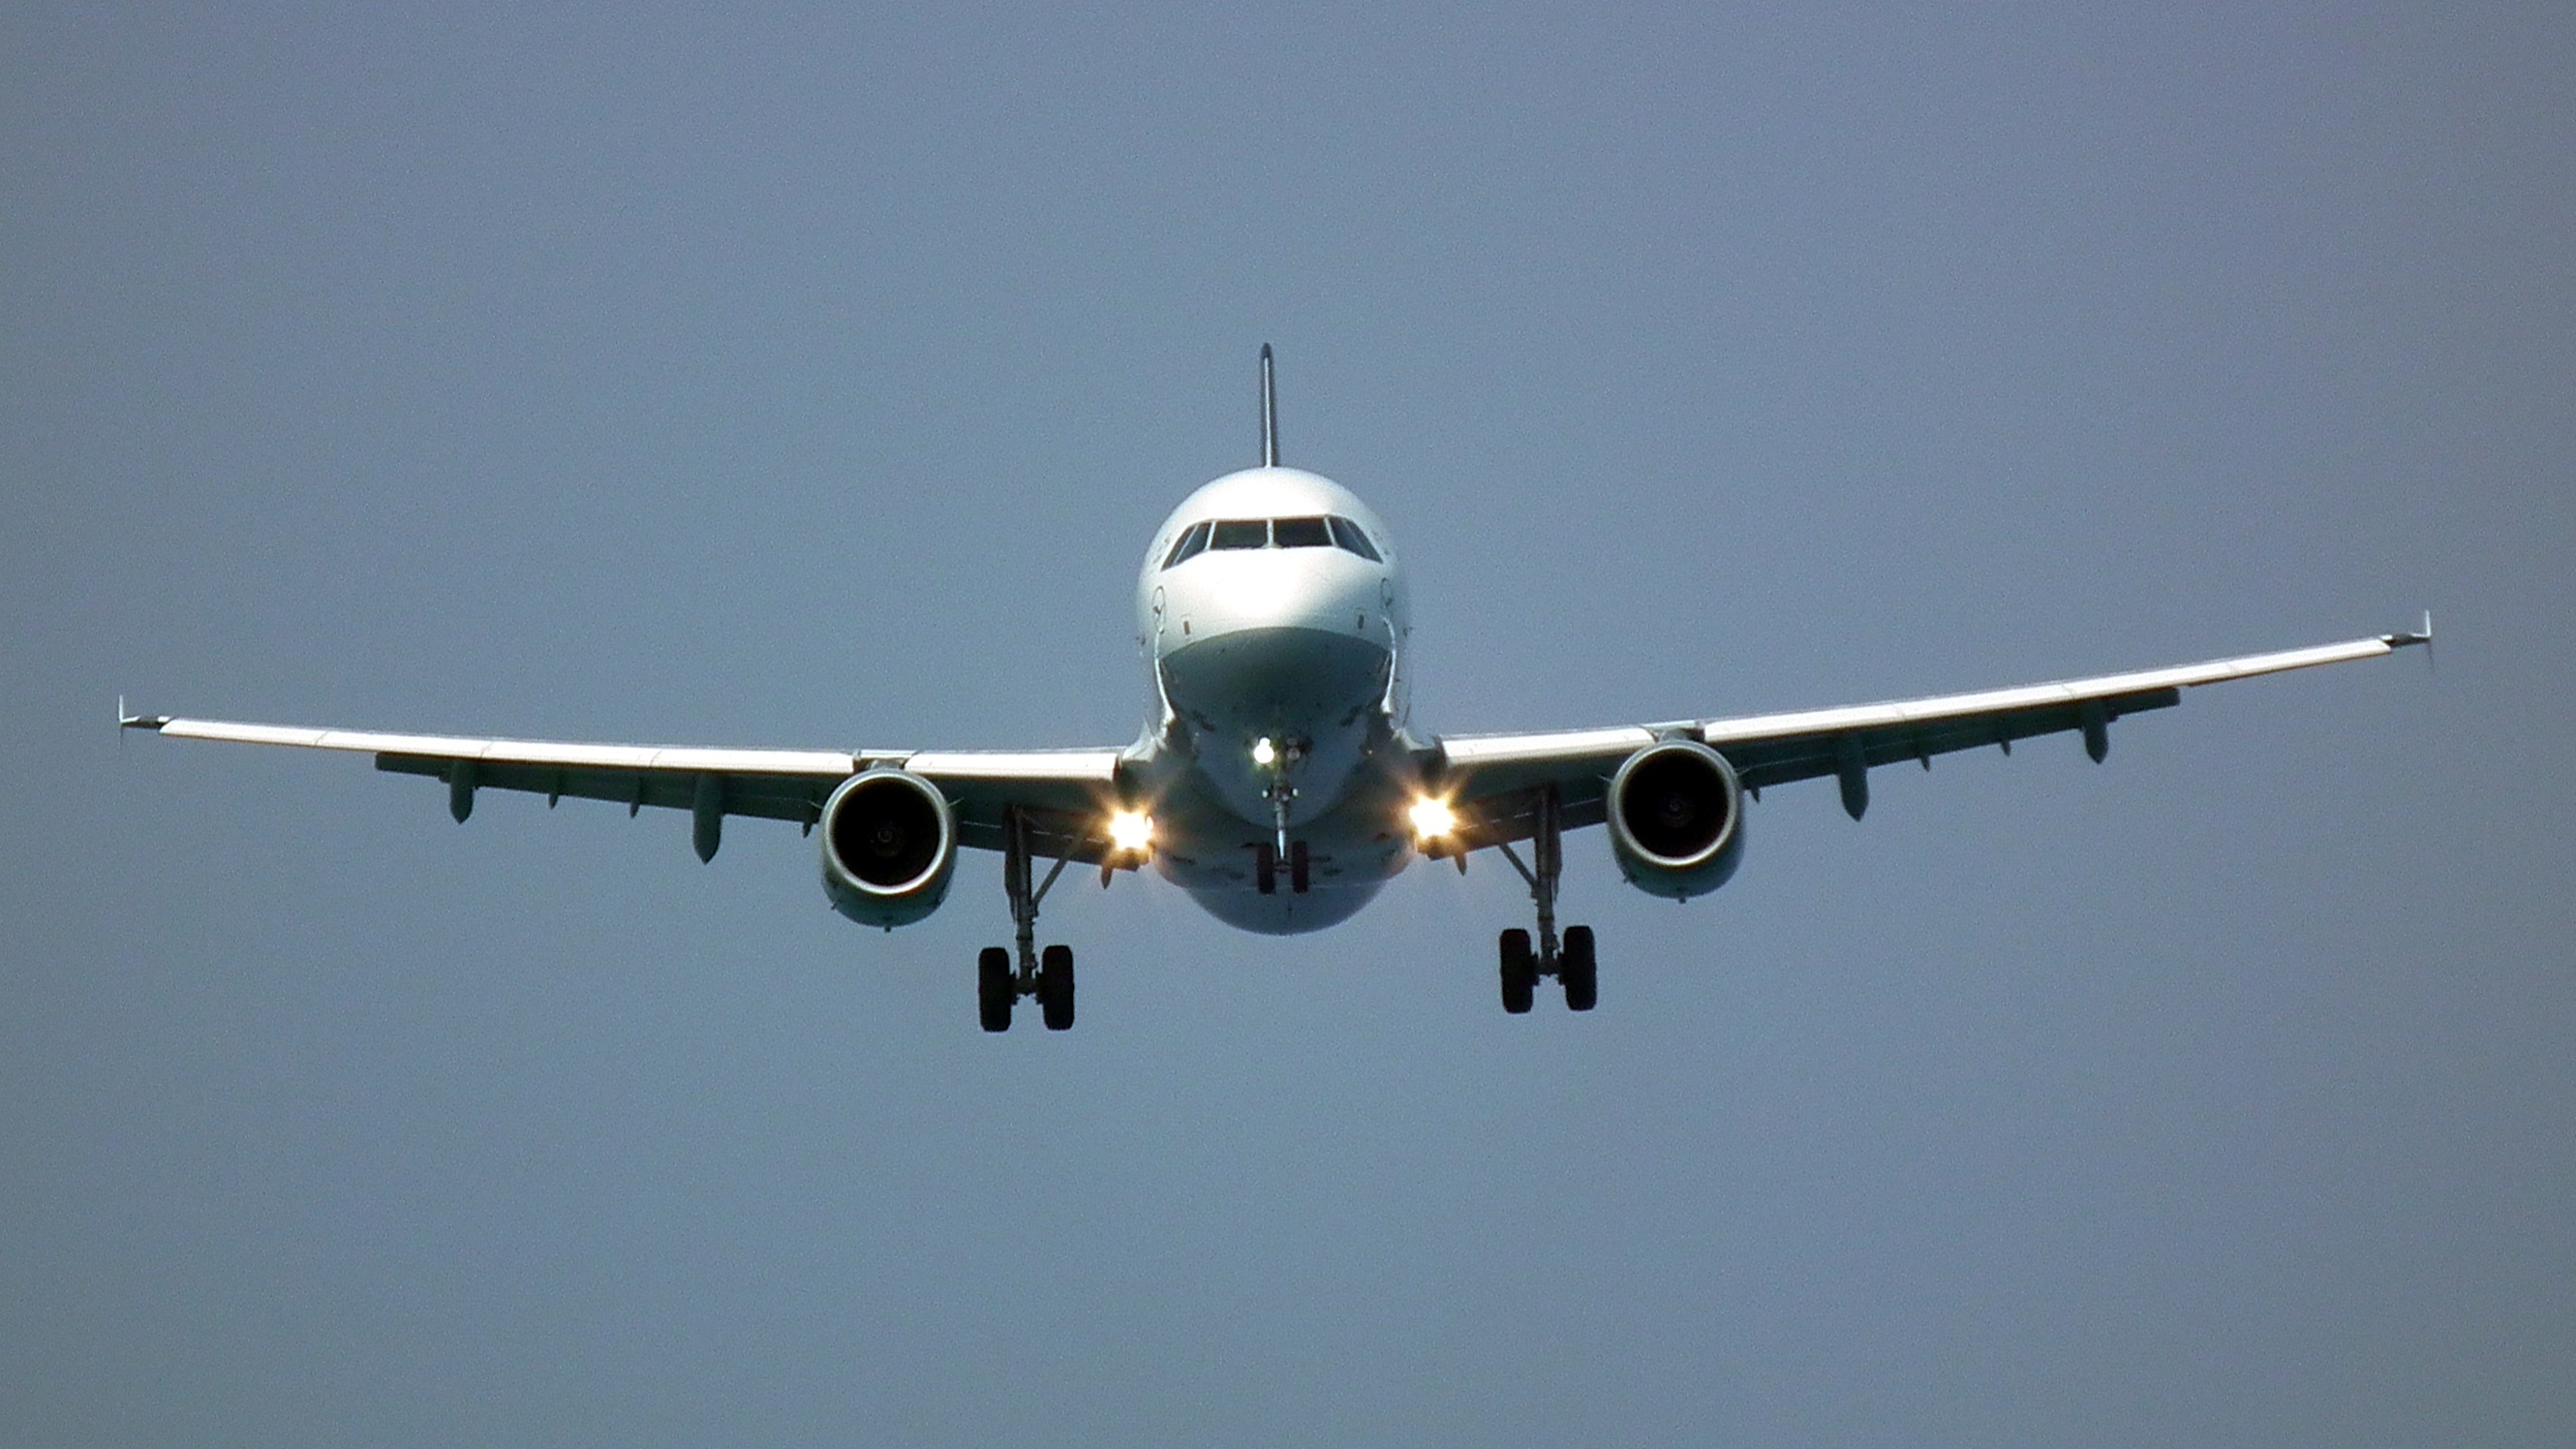
wing, sky, fly, airplane, aircraft, jet, vehicle, airline, aviation, flight, airliner, wings, airbus, airlines, landing, a320, boeing, takeoff, the plane, the height of the, jet aircraft, airbus a330, boeing 777, boeing 747, boeing 767, air travel, boeing 757, atmosphere of earth, wide body aircraft, narrow body aircraft, aerospace engineering